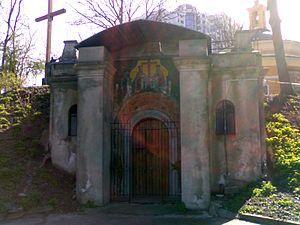
La tombe d'Askold. Chapelle Sainte-Croix